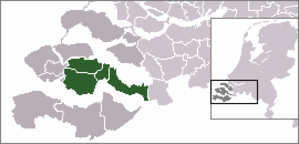
Beveland-du-Sud est une ancienne île, aujourd'hui une presqu'île, située dans la province de Zélande, dans le sud-ouest des Pays-Bas.